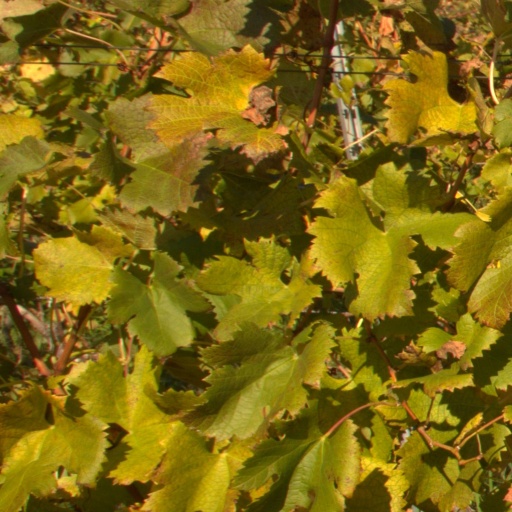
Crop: grape